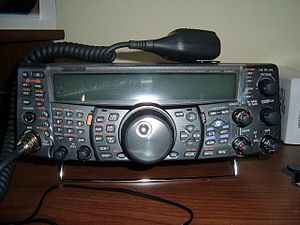
Duplex radiotransceiver
Stationær radiotransceiver.
En duplex radiotransceiver eller tovejs radio er et apparat, hvor radiomodtager og -sender er bygget sammen i én enhed, så to-vejskommunikation muliggøres. Ofte kaldes apparatet blot for radio. Ordet er en sammentrækning af de engelske transmitter og receiver.